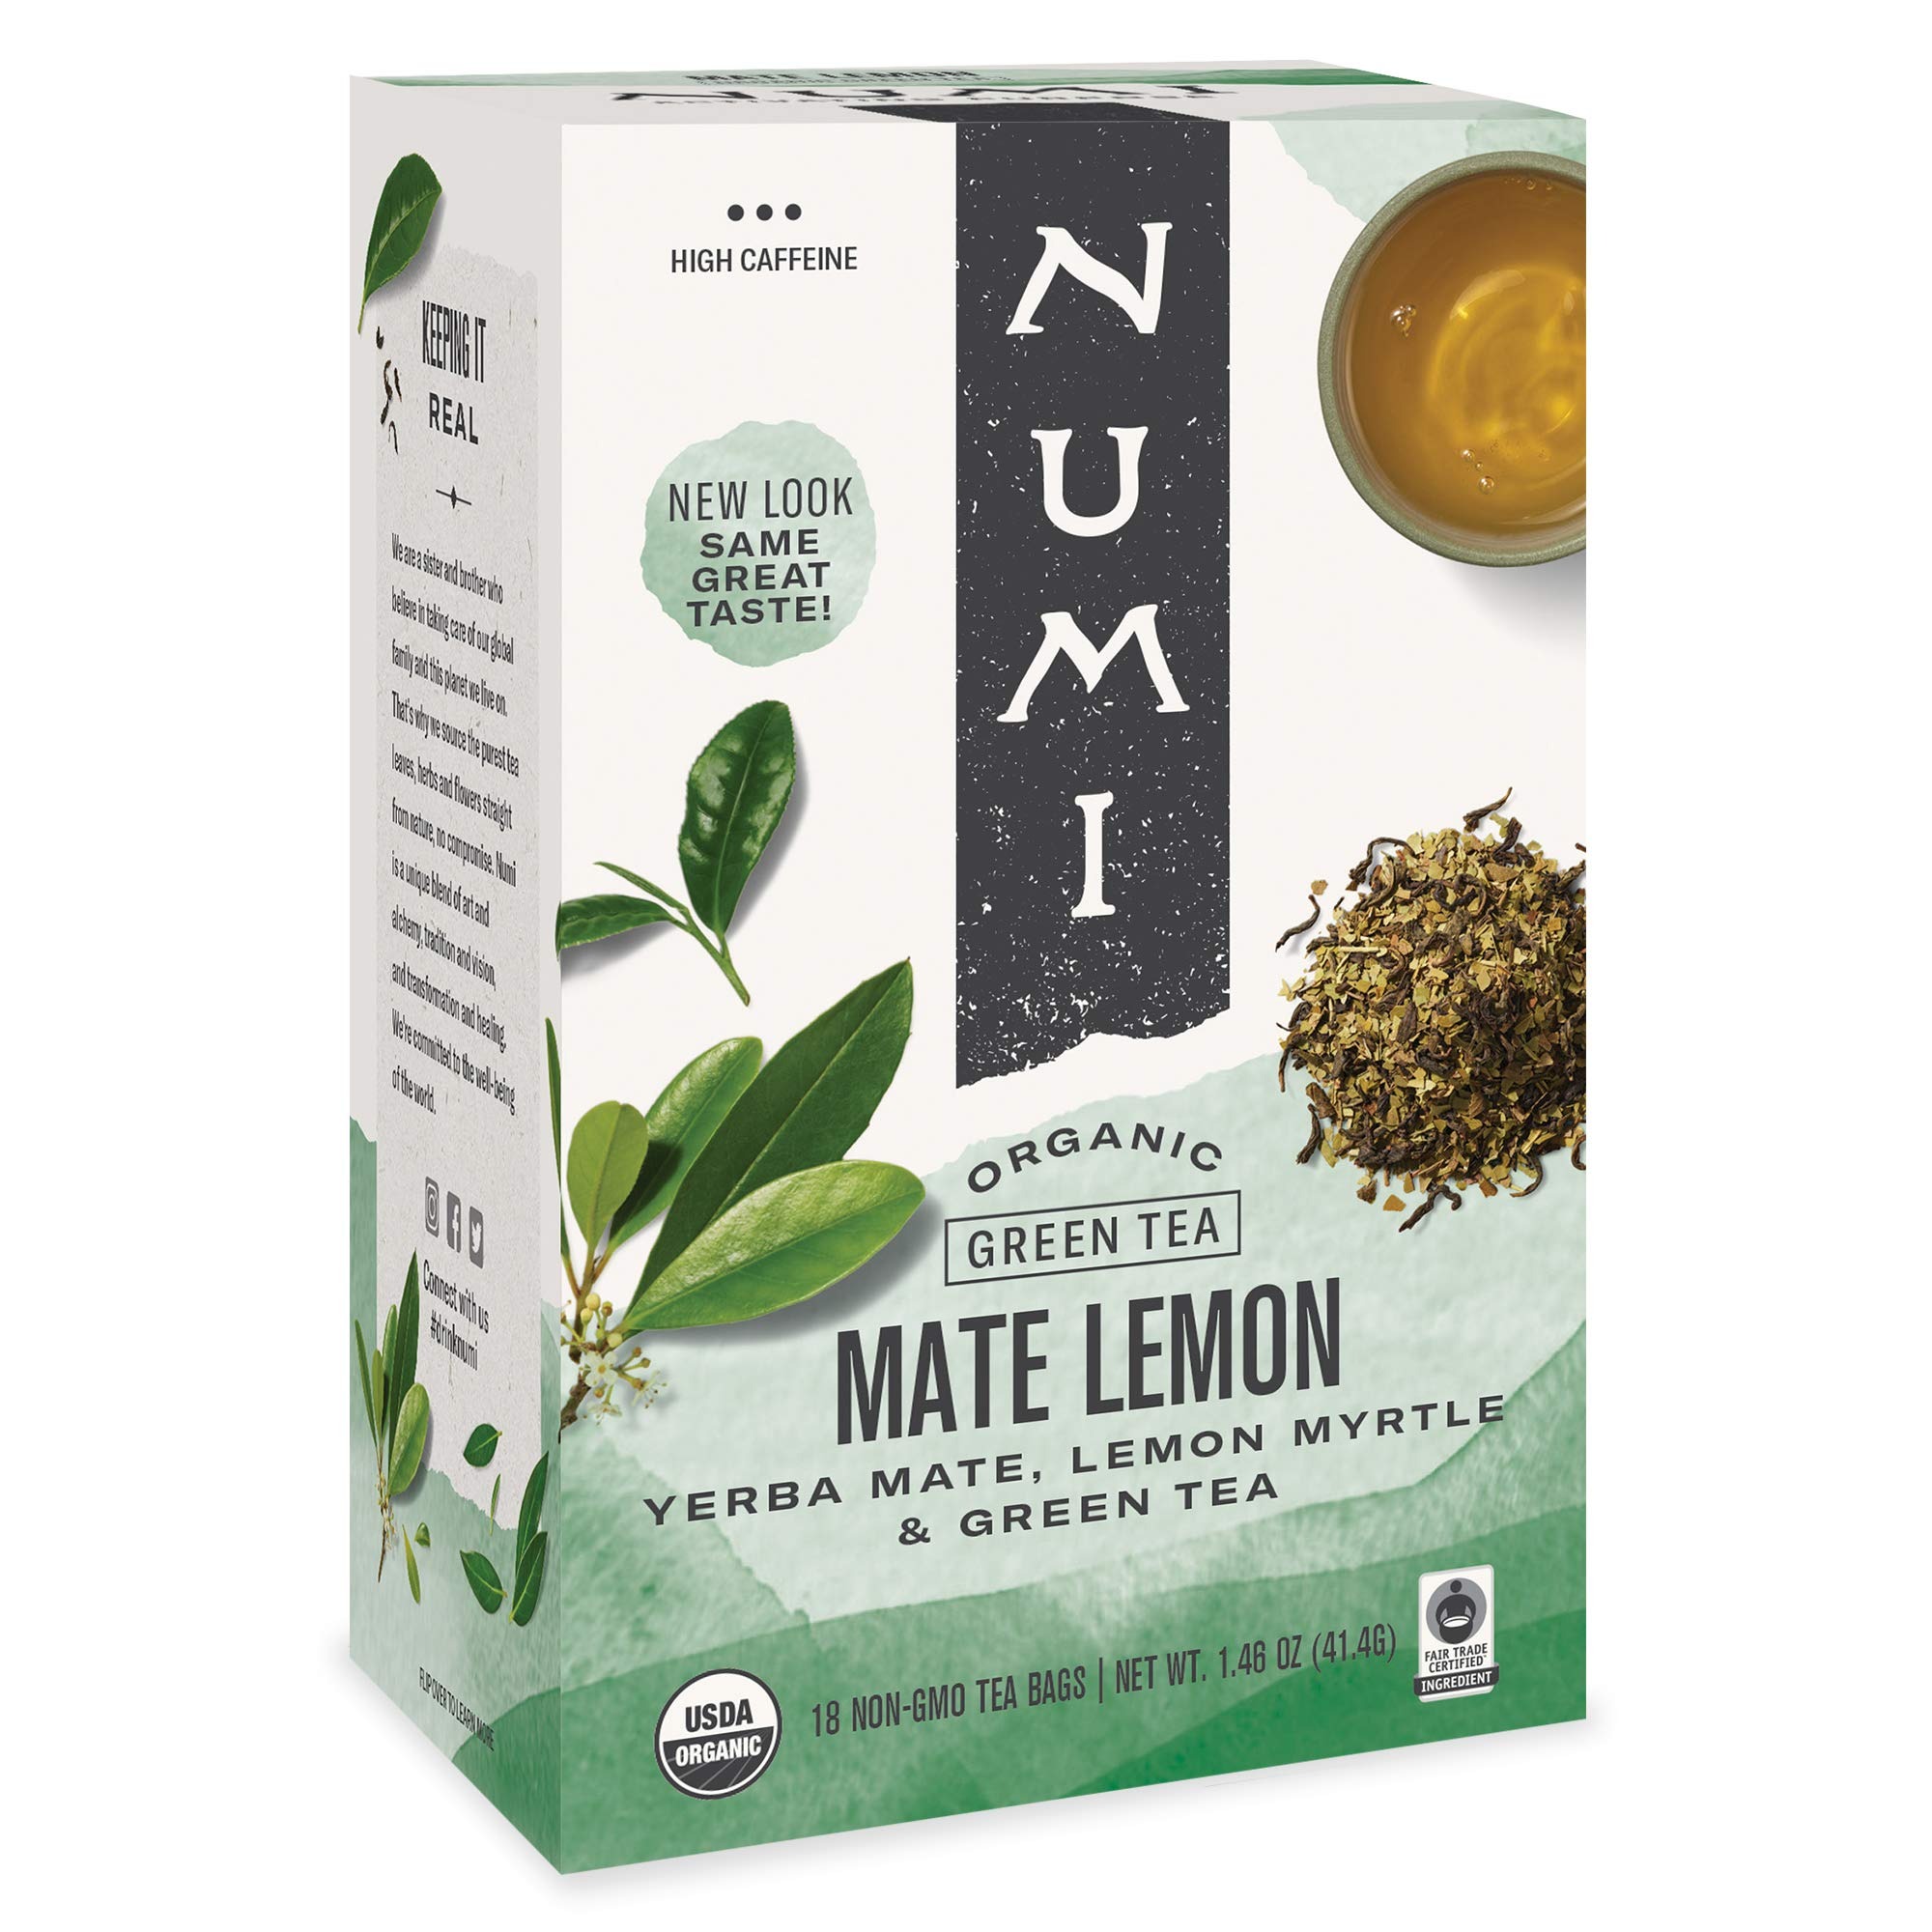
Item Name: Numi Organic Tea Mate Lemon, Yerba Mate, Green Tea and Lemon Myrtle, 18 Count Tea Bags (Pack of 3)
Bullet Point 1: MATE LEMON: This infusion of organic South American Yerba Maté, Australian Lemon Myrtle and green tea unfolds into a lemon taste with sweet, earthy undertones. Its stimulating effect evokes a cheerful mental lucidity.
Bullet Point 2: BRIGHT, FRESH GREEN TEA: Whether you're looking for jasmine tea, gunpowder green tea, or matcha green tea powder, Numi has the bright, herbaceous green tea you're craving.
Bullet Point 3: BAGGED TEA: Numi's organic full-leaf quality teas come in convenient tea bags for the perfect brewing every time. Individually wrapped tea bags ensure your tea is fresh, every time.
Bullet Point 4: NUMI'S ORGANIC TEAS and tisanes bring you the flavor and health benefits of full-leaf tea in a variety of styles, flavors and brewing methods from tea bags and loose leaf teas to flowering teas, iced teas, and bottled teas.
Bullet Point 5: PREMIUM ORGANIC FULL-LEAF quality teas & herbal teasans blended w/ only 100% real fruits, flowers, & spices. Try our black, green, white, Pu-erh, rooibos, herbal, & turmeric teas.
Value: 54.0
Unit: Count

Price: 18.29